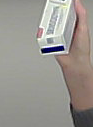
Product: sensodyne_toothpaste